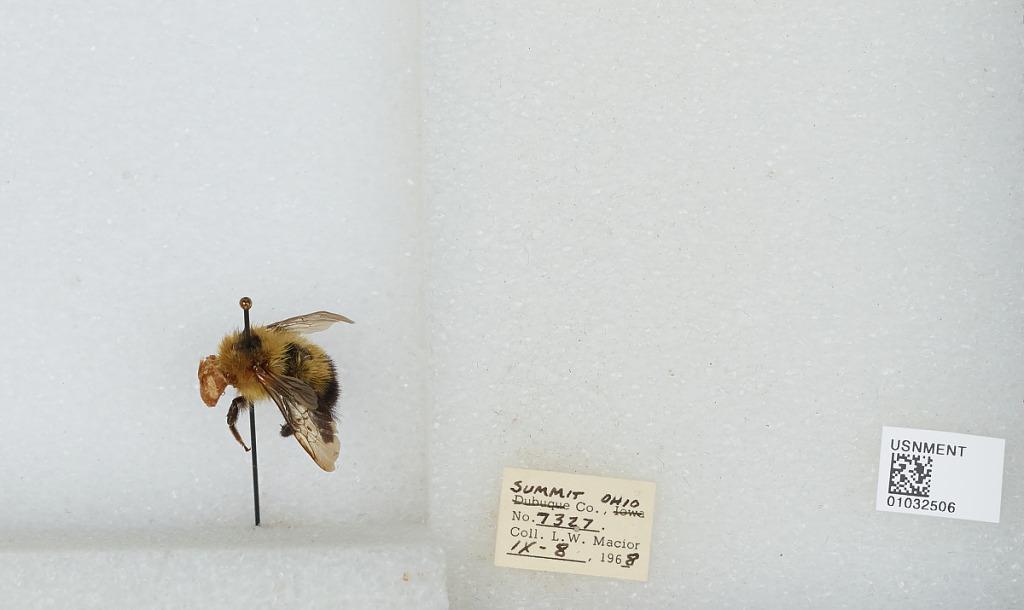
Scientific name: Bombus (Pyrobombus) vagans vagans Smith
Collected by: L. Macior
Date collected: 1968-9-8
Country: United States
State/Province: Ohio
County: Summit
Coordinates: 41.0917, -81.5594